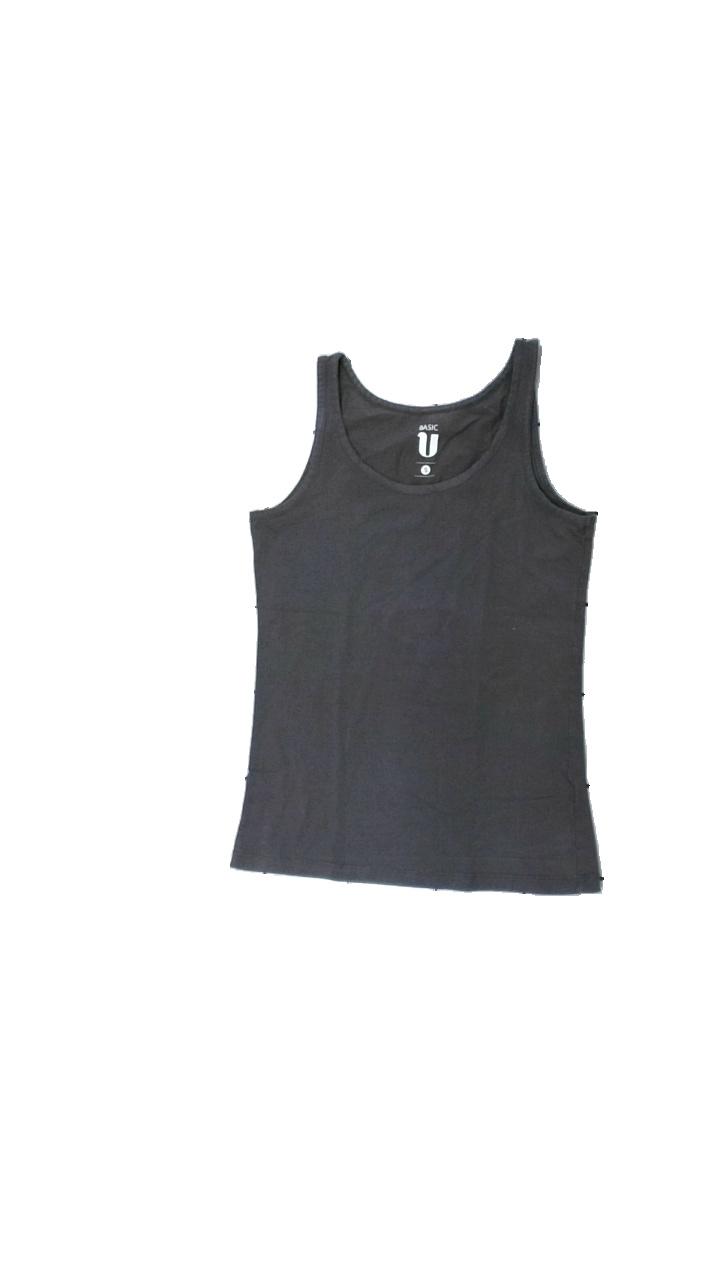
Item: Tank Top (Ladies)
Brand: Basicu
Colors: Grey
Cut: Regular, C-collar
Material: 100% cotton
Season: All
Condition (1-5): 3
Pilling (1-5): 3
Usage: Reuse
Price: <50